Lodi Baba Mandir

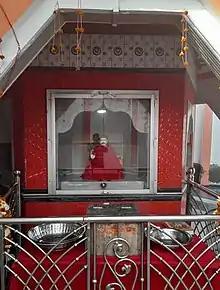

Lodi Baba Mandir or Lodi Baba Dham is a Hindu temple located at Gauriganj, Amethi district Headquarters, Raibareli - Sultapur Road in Uttar Pradesh, India. The temple is located at a distance of about from the state capital Lucknow, from the national capital Delhi, and from Ayodhya. This temple is dedicated to Lodi Veer Baba.